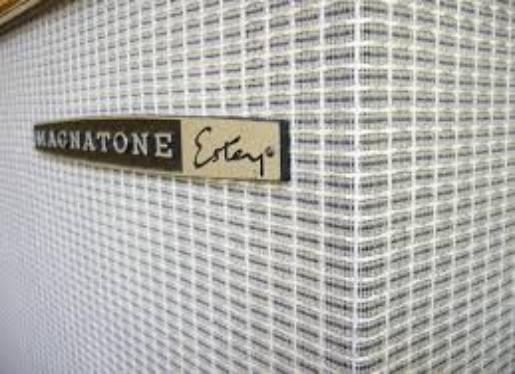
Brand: magnatone
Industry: Electronic